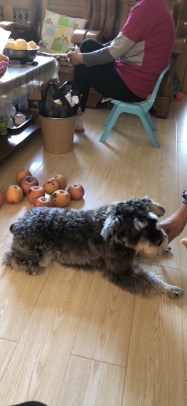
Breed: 2342-n000102-miniature_schnauzer